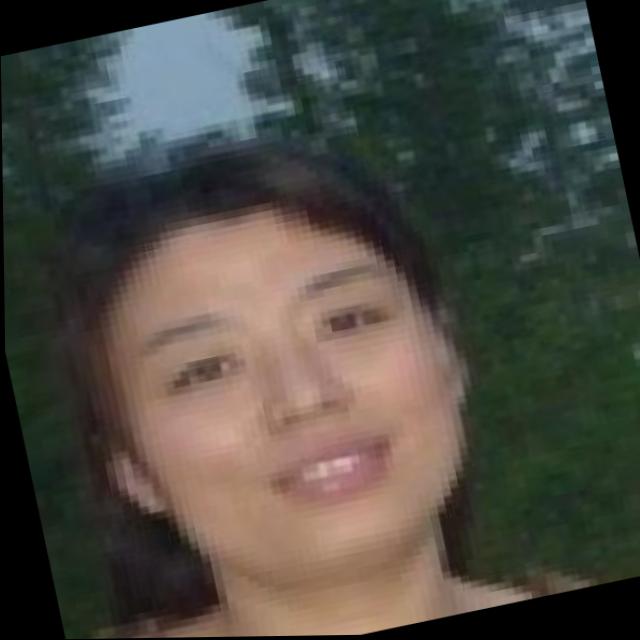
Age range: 21-44